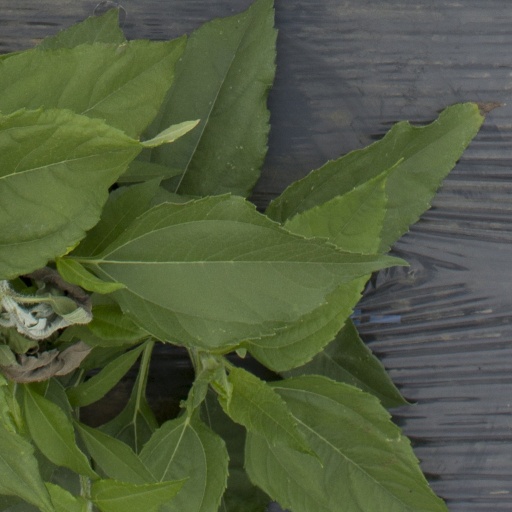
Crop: Jerusalem artichoke